Northaven, Tennessee

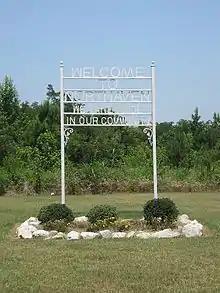
Northaven sign

Northaven is an unincorporated community located in north Shelby County, Tennessee, United States, that is a part of the Memphis metropolitan area. Tennessee State Route 388 connects Northaven with Frayser and Shelby Forest. The Mississippi River Trail runs through the neighborhood.